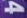
Number: 4